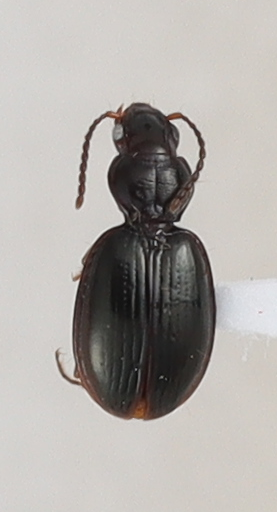
Scientific name: Mecyclothorax konanus
Plot: 14
Trap: E
Collected: 20220518